Gauda–Gupta War

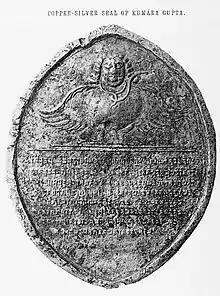
Bhitari copper-silver seal of Kumaragupta III.

Ishanavarman may have been the contemporary of Jivitagupta I, who is known to have won against his enemies whether they stood on the Himalayas or on seashore (including the Gauda Kingdom). Ishanavarman also was victorious against the Gaudas. It likely possible that both of them defeated the same foes, the Gaudas. Ishanavarman is stated to have forced them to stay at their proper realm: